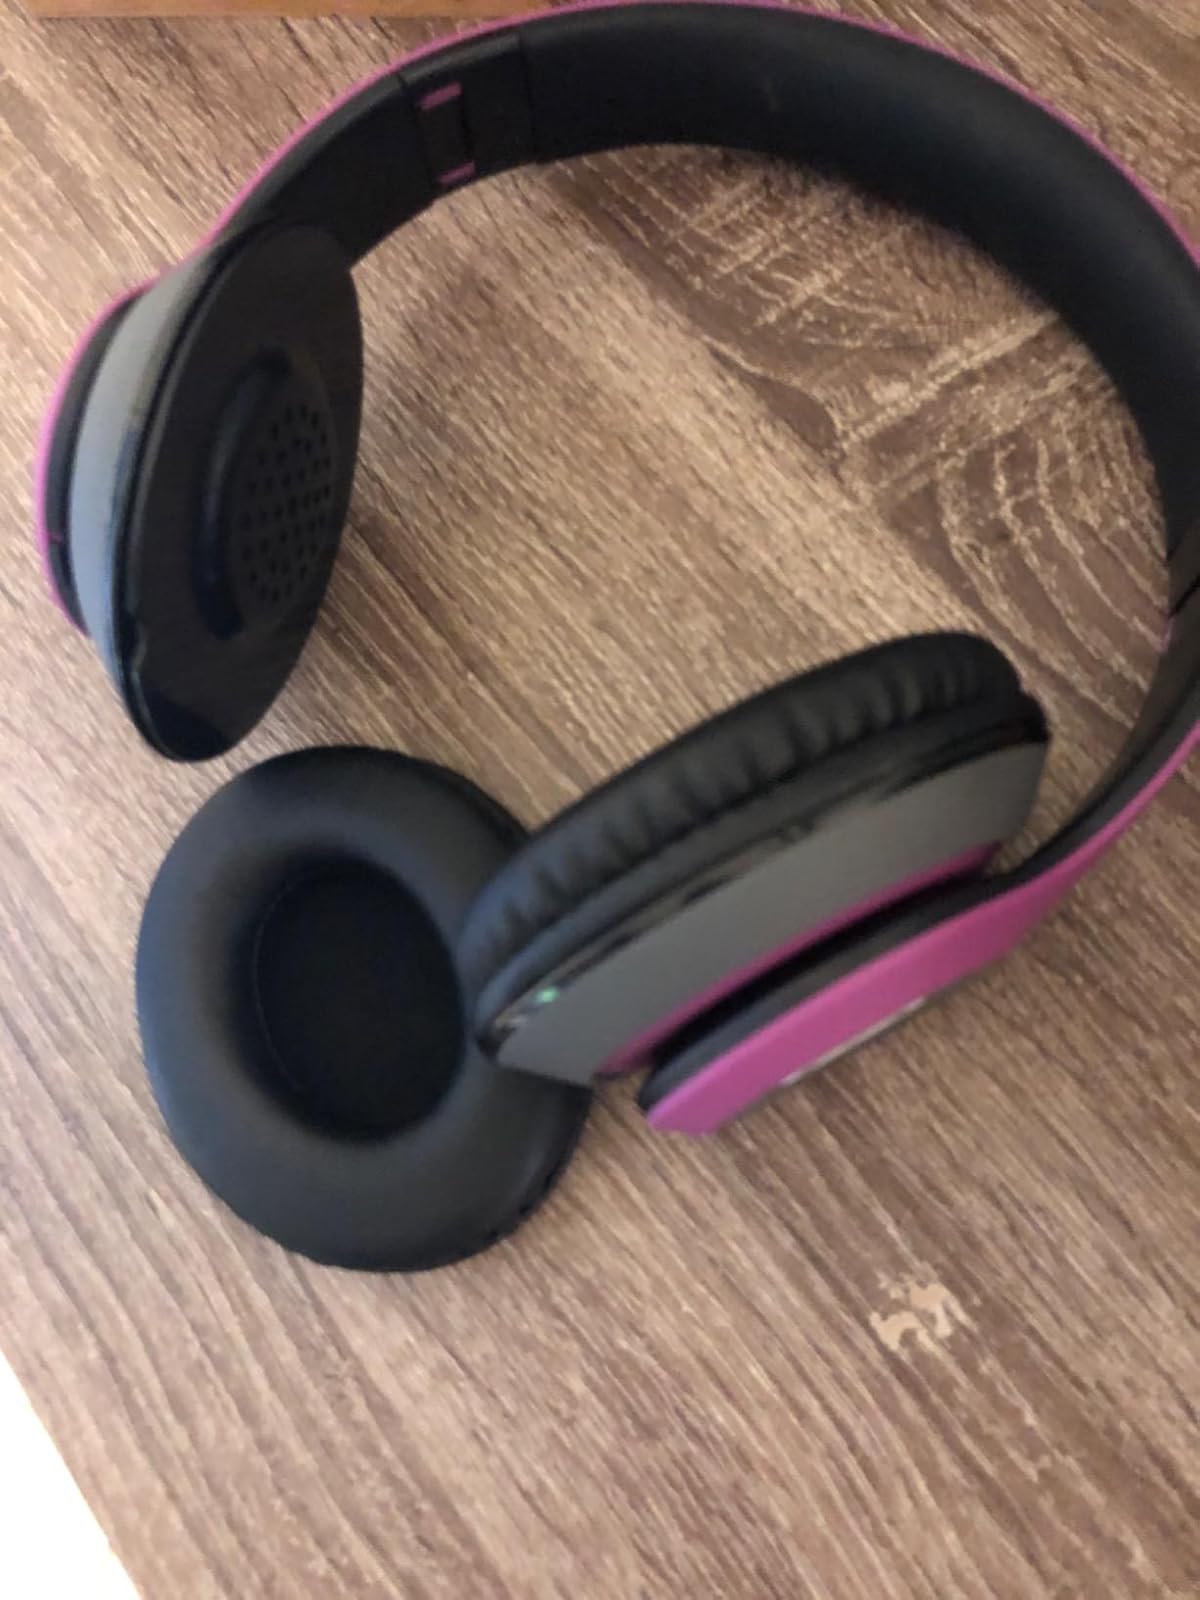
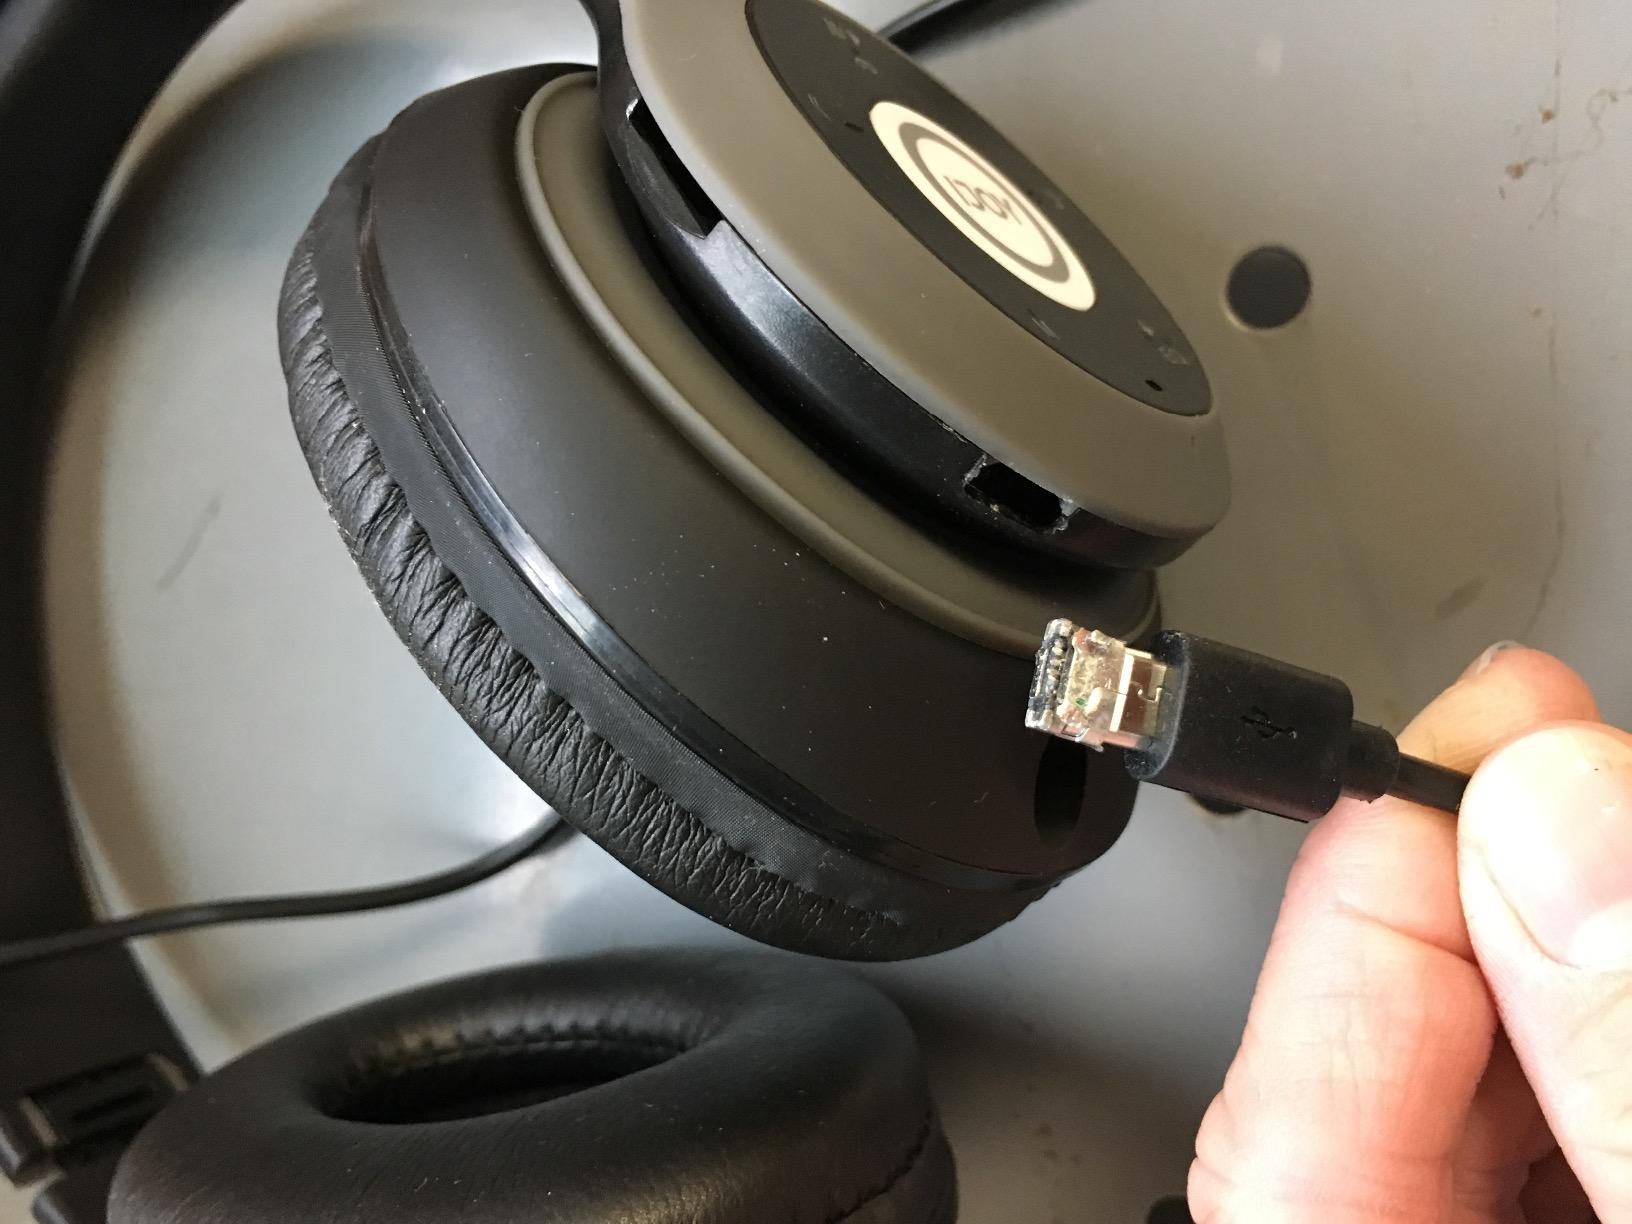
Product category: headphones
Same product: no